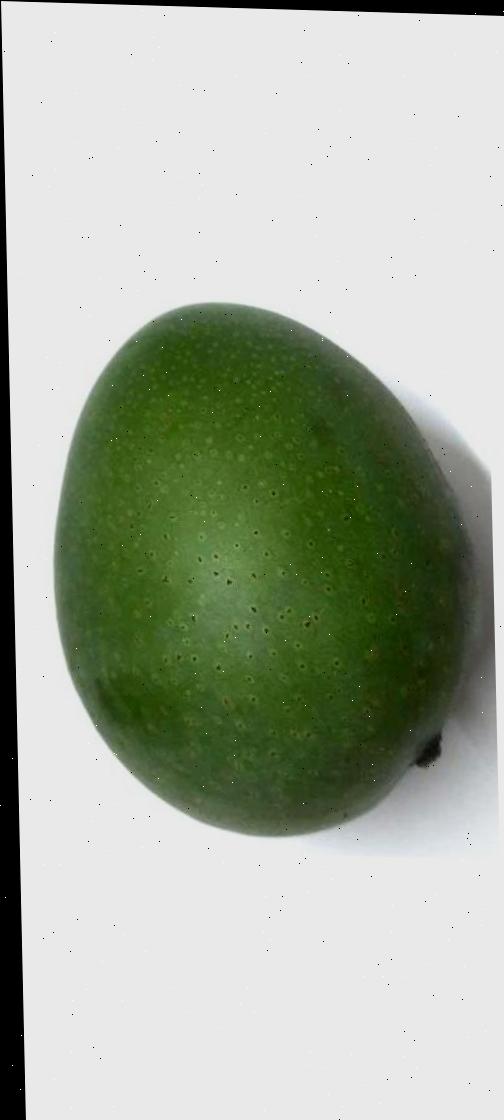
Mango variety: Ashshina Zhinuk